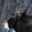
Label: deer